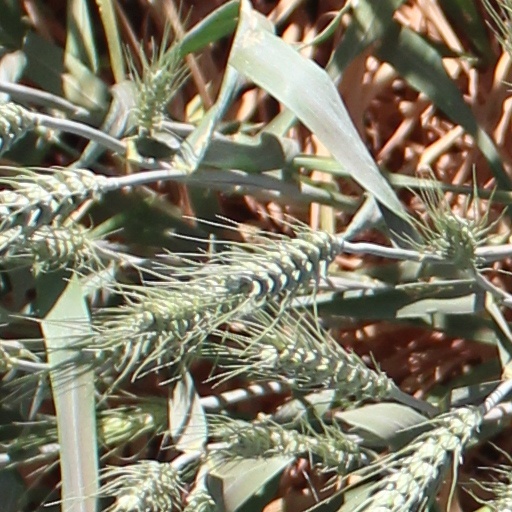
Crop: wheat